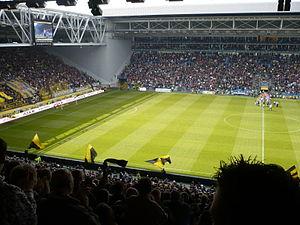
Le Gelredome est le stade du club de football néerlandais Vitesse Arnhem situé à Arnhem. Il fut construit en 1998, doté d'un toit rétractable qui permet de jouer malgré le mauvais temps sans que le terrain soit trempé, cela permet aussi d'accueillir des concerts sans que le temps vienne s'y mêler, malgré la capacité modeste du stade : 29 600 spectateurs. Le système de contrôle de climatisation et d'aération de l'air à l'intérieur du stade est basé sur les dernières avancées technologiques en respect avec l'environnement. Le stade avait été choisi lors du Championnat d'Europe des Nations de 2000.